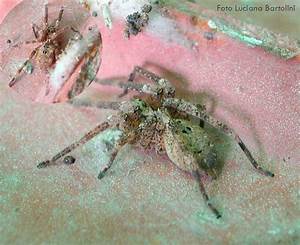
Label: ragno